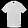
Label: Shirt